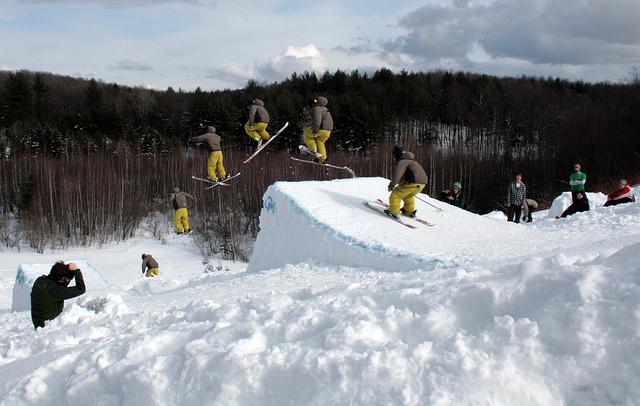
some snow skiers in yellow pants doing a jump